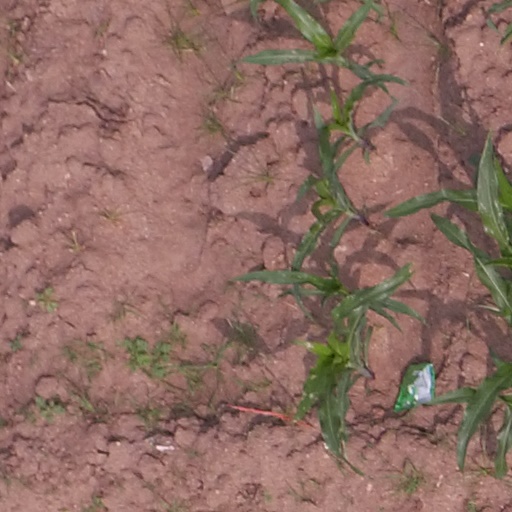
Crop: maize; corn